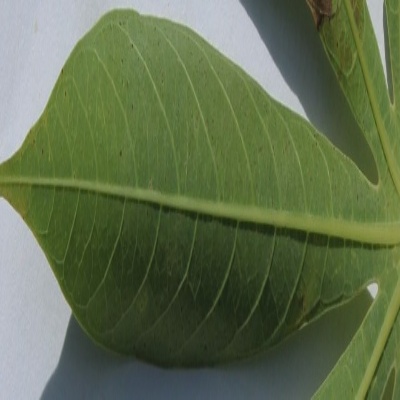
Crop: Cassava
Condition: bacterial blight